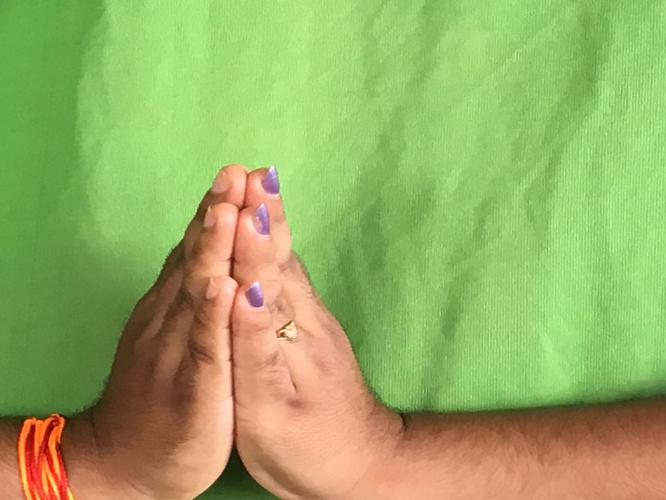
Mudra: Anjali
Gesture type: double_hand